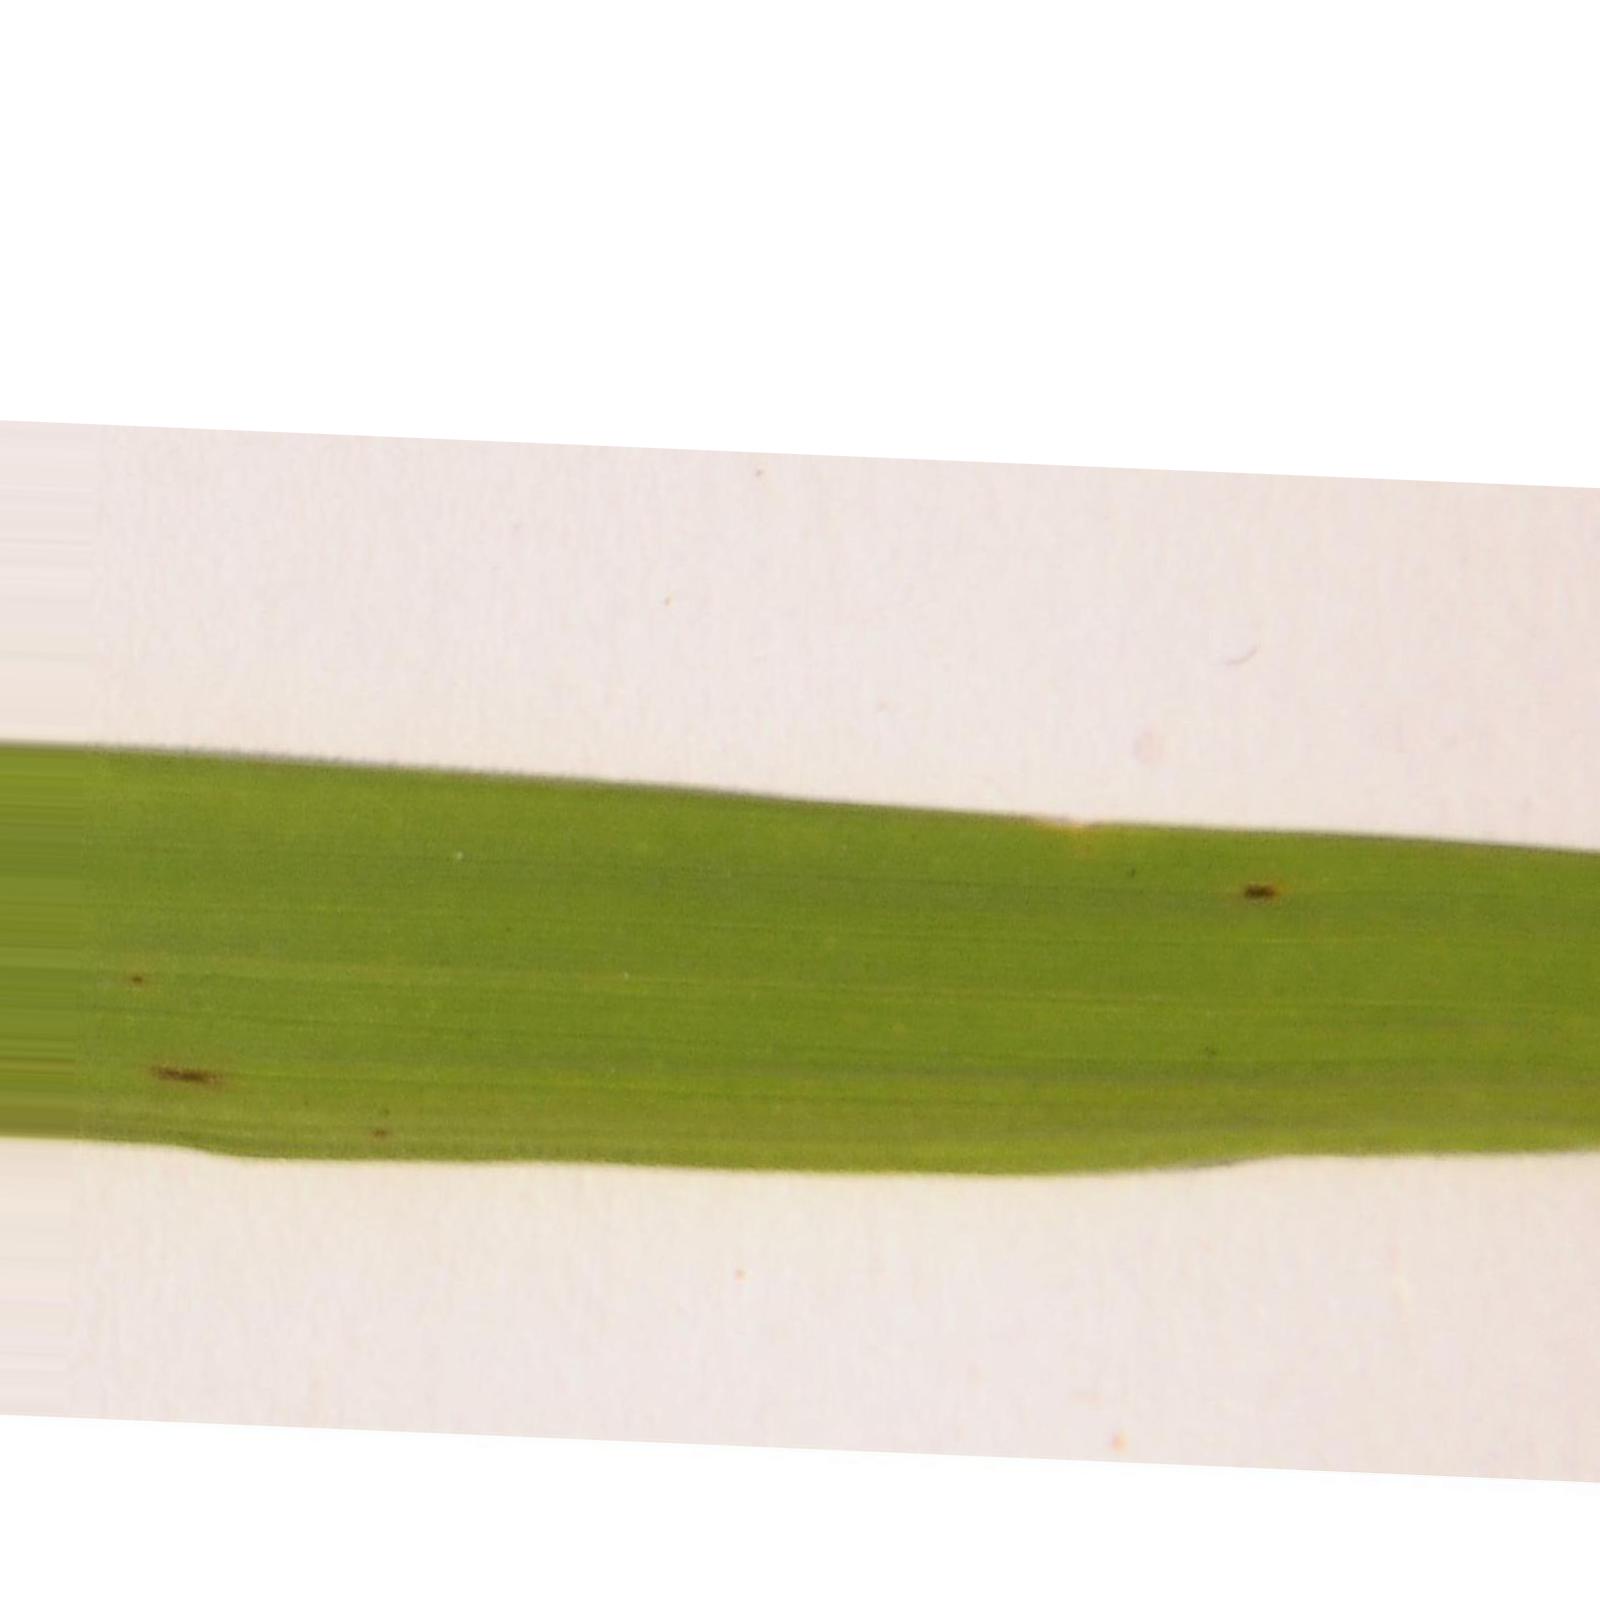
Nhãn: Bệnh Đốm Nâu ( Brown spot )